Question: Please indicate a possible affordance area of baseball bat that can be used for holding
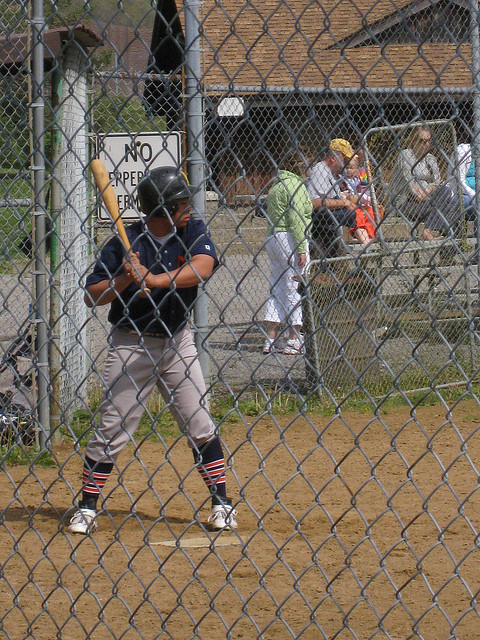
Answer: [114.386, 242.807, 155.088, 303.158]